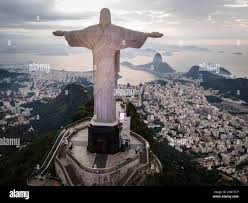
Landmark: Christ the Reedemer